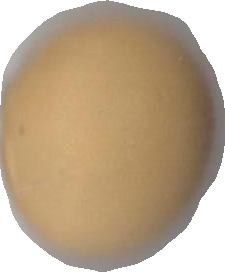
Variety: Dega